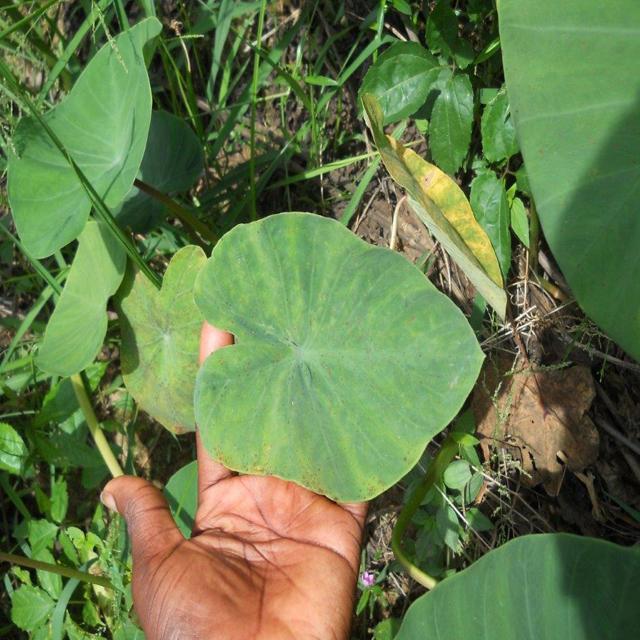
Label: Healthy